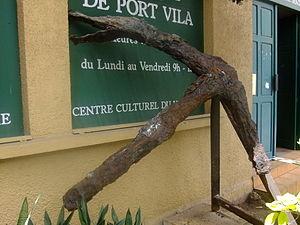
L'ancre de l'Astrolabe, exposée devant la bibliothèque de Port Vila. Selon un panneau voisin, elle a été retrouvée en 1958.
La Boussole et L'Astrolabe sont les deux navires de l'expédition autour du monde entreprise par Jean-François de La Pérouse en 1785, à l'initiative du roi Louis XVI. Ce sont des navires de charge, des gabares, reclassées en frégates pour les besoins de l'expédition.